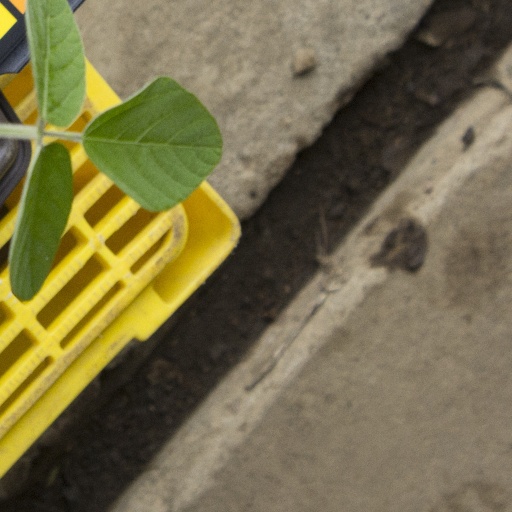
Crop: soybean